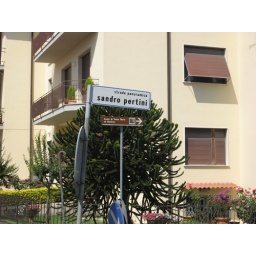
The road to the house we rented in Italy